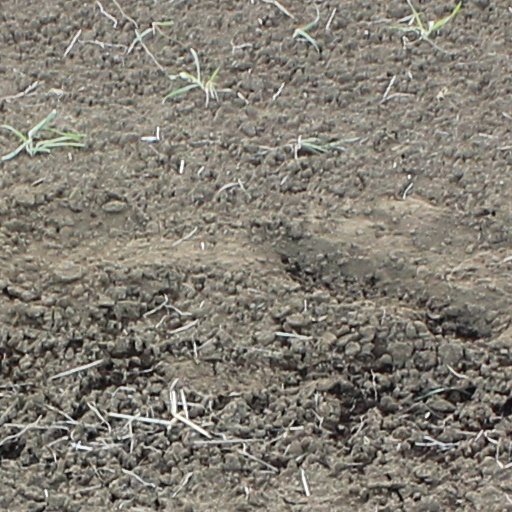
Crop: wheat